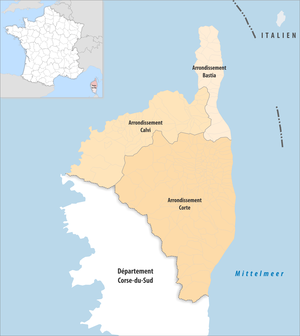
Le département de la Haute-Corse comprend trois arrondissements.